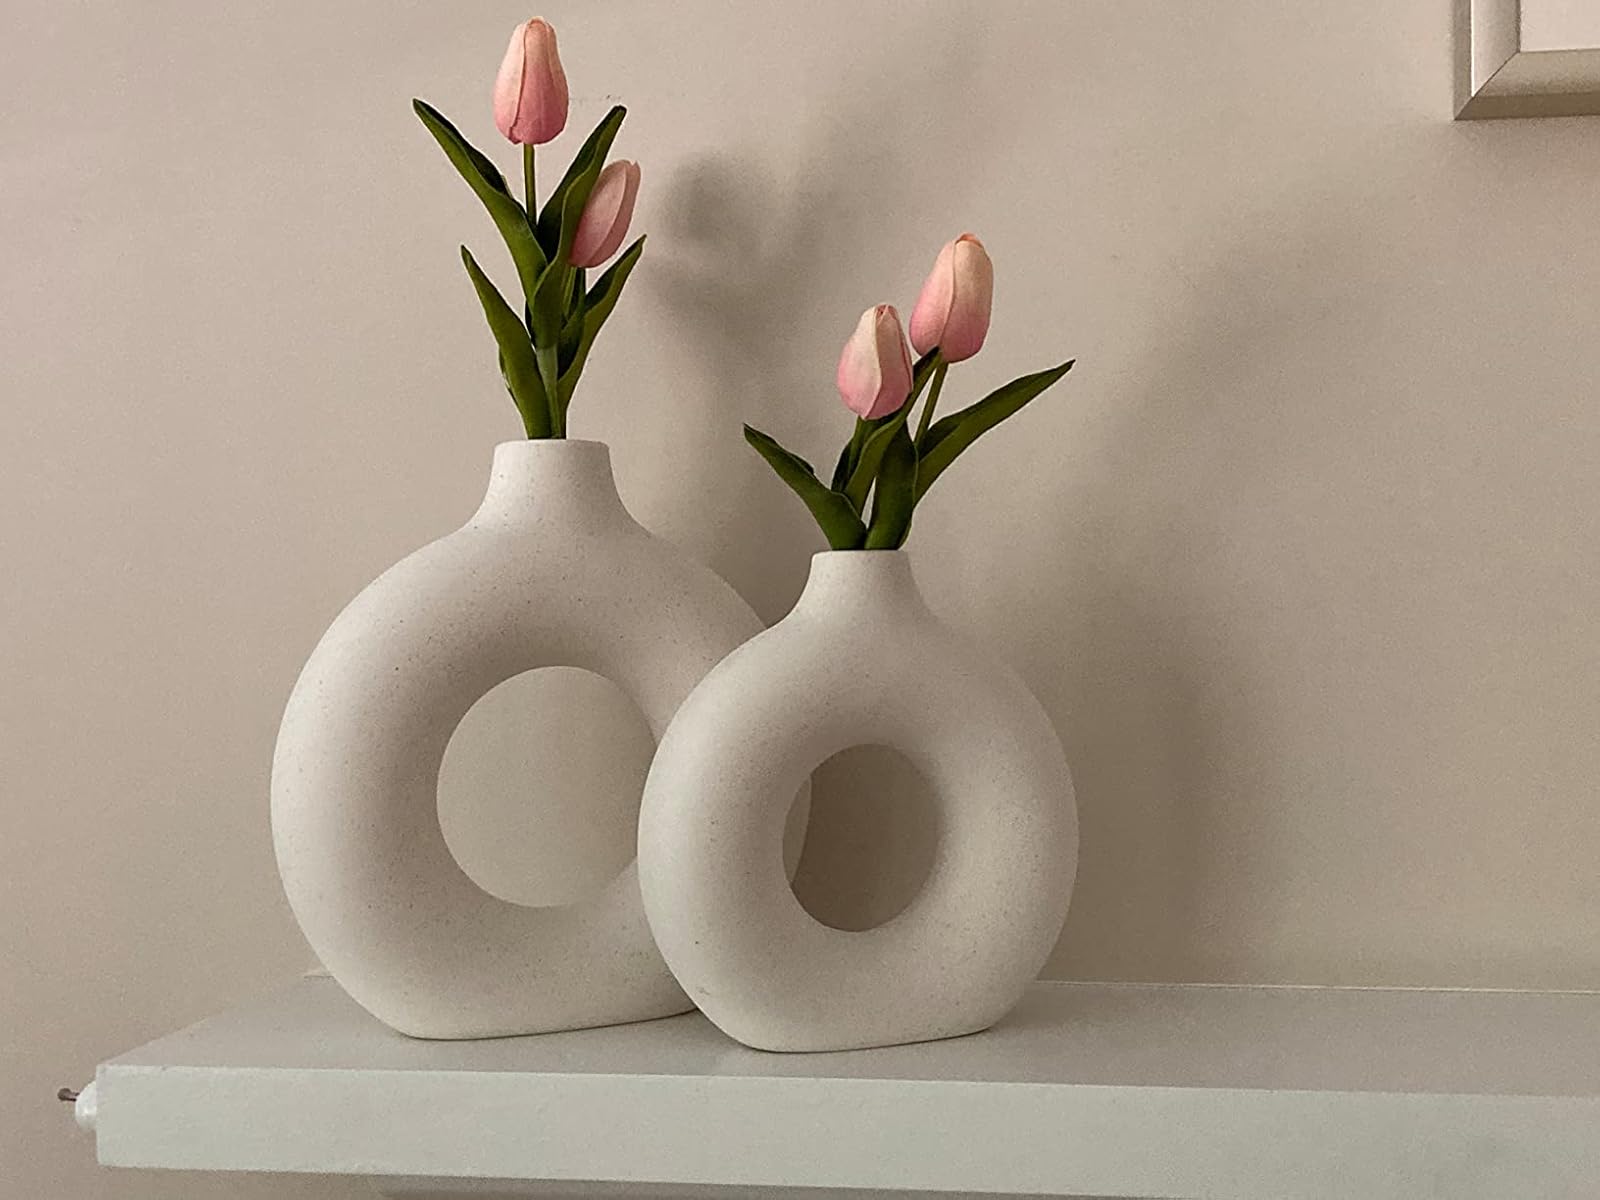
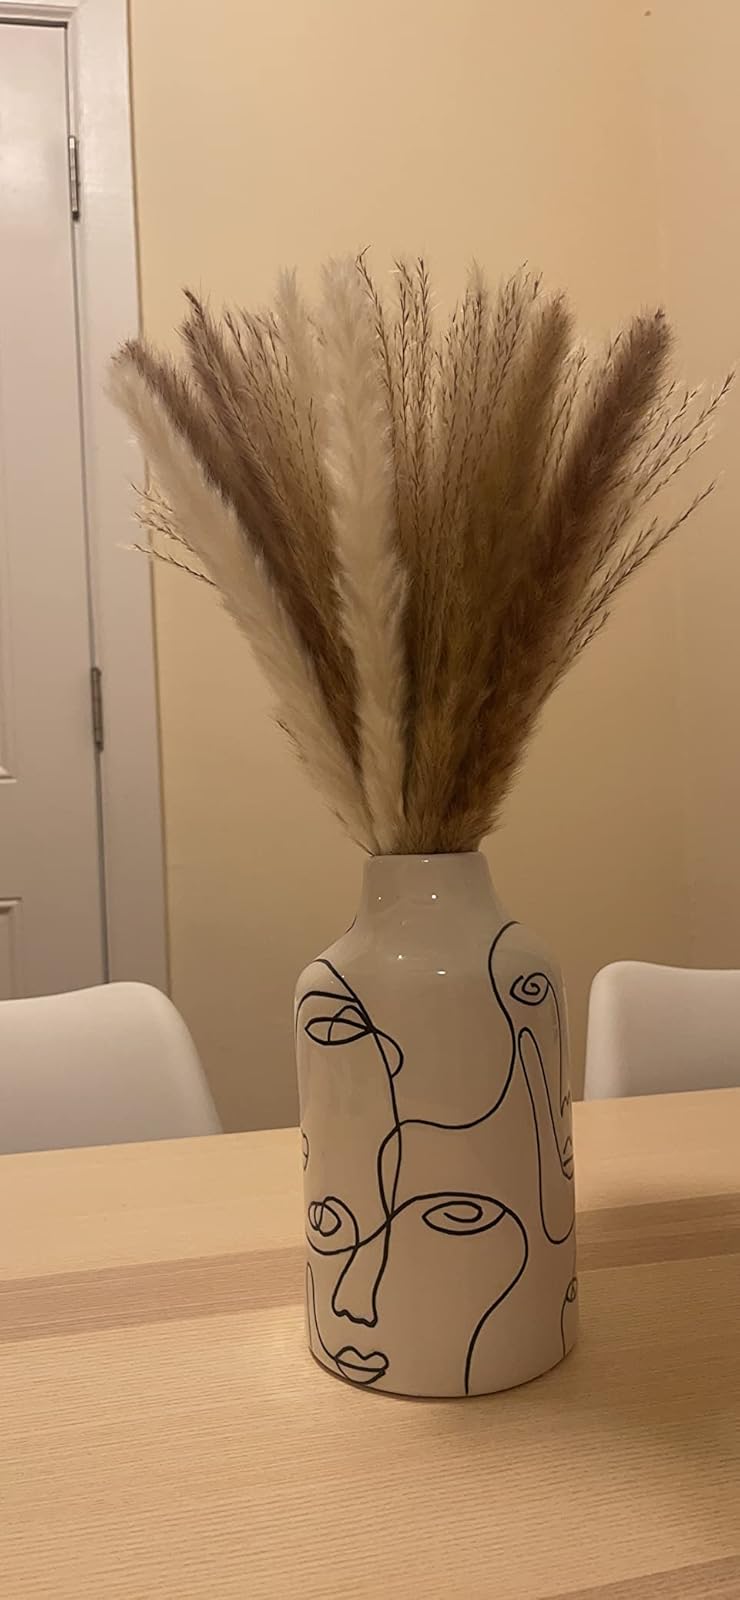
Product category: vase
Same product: no